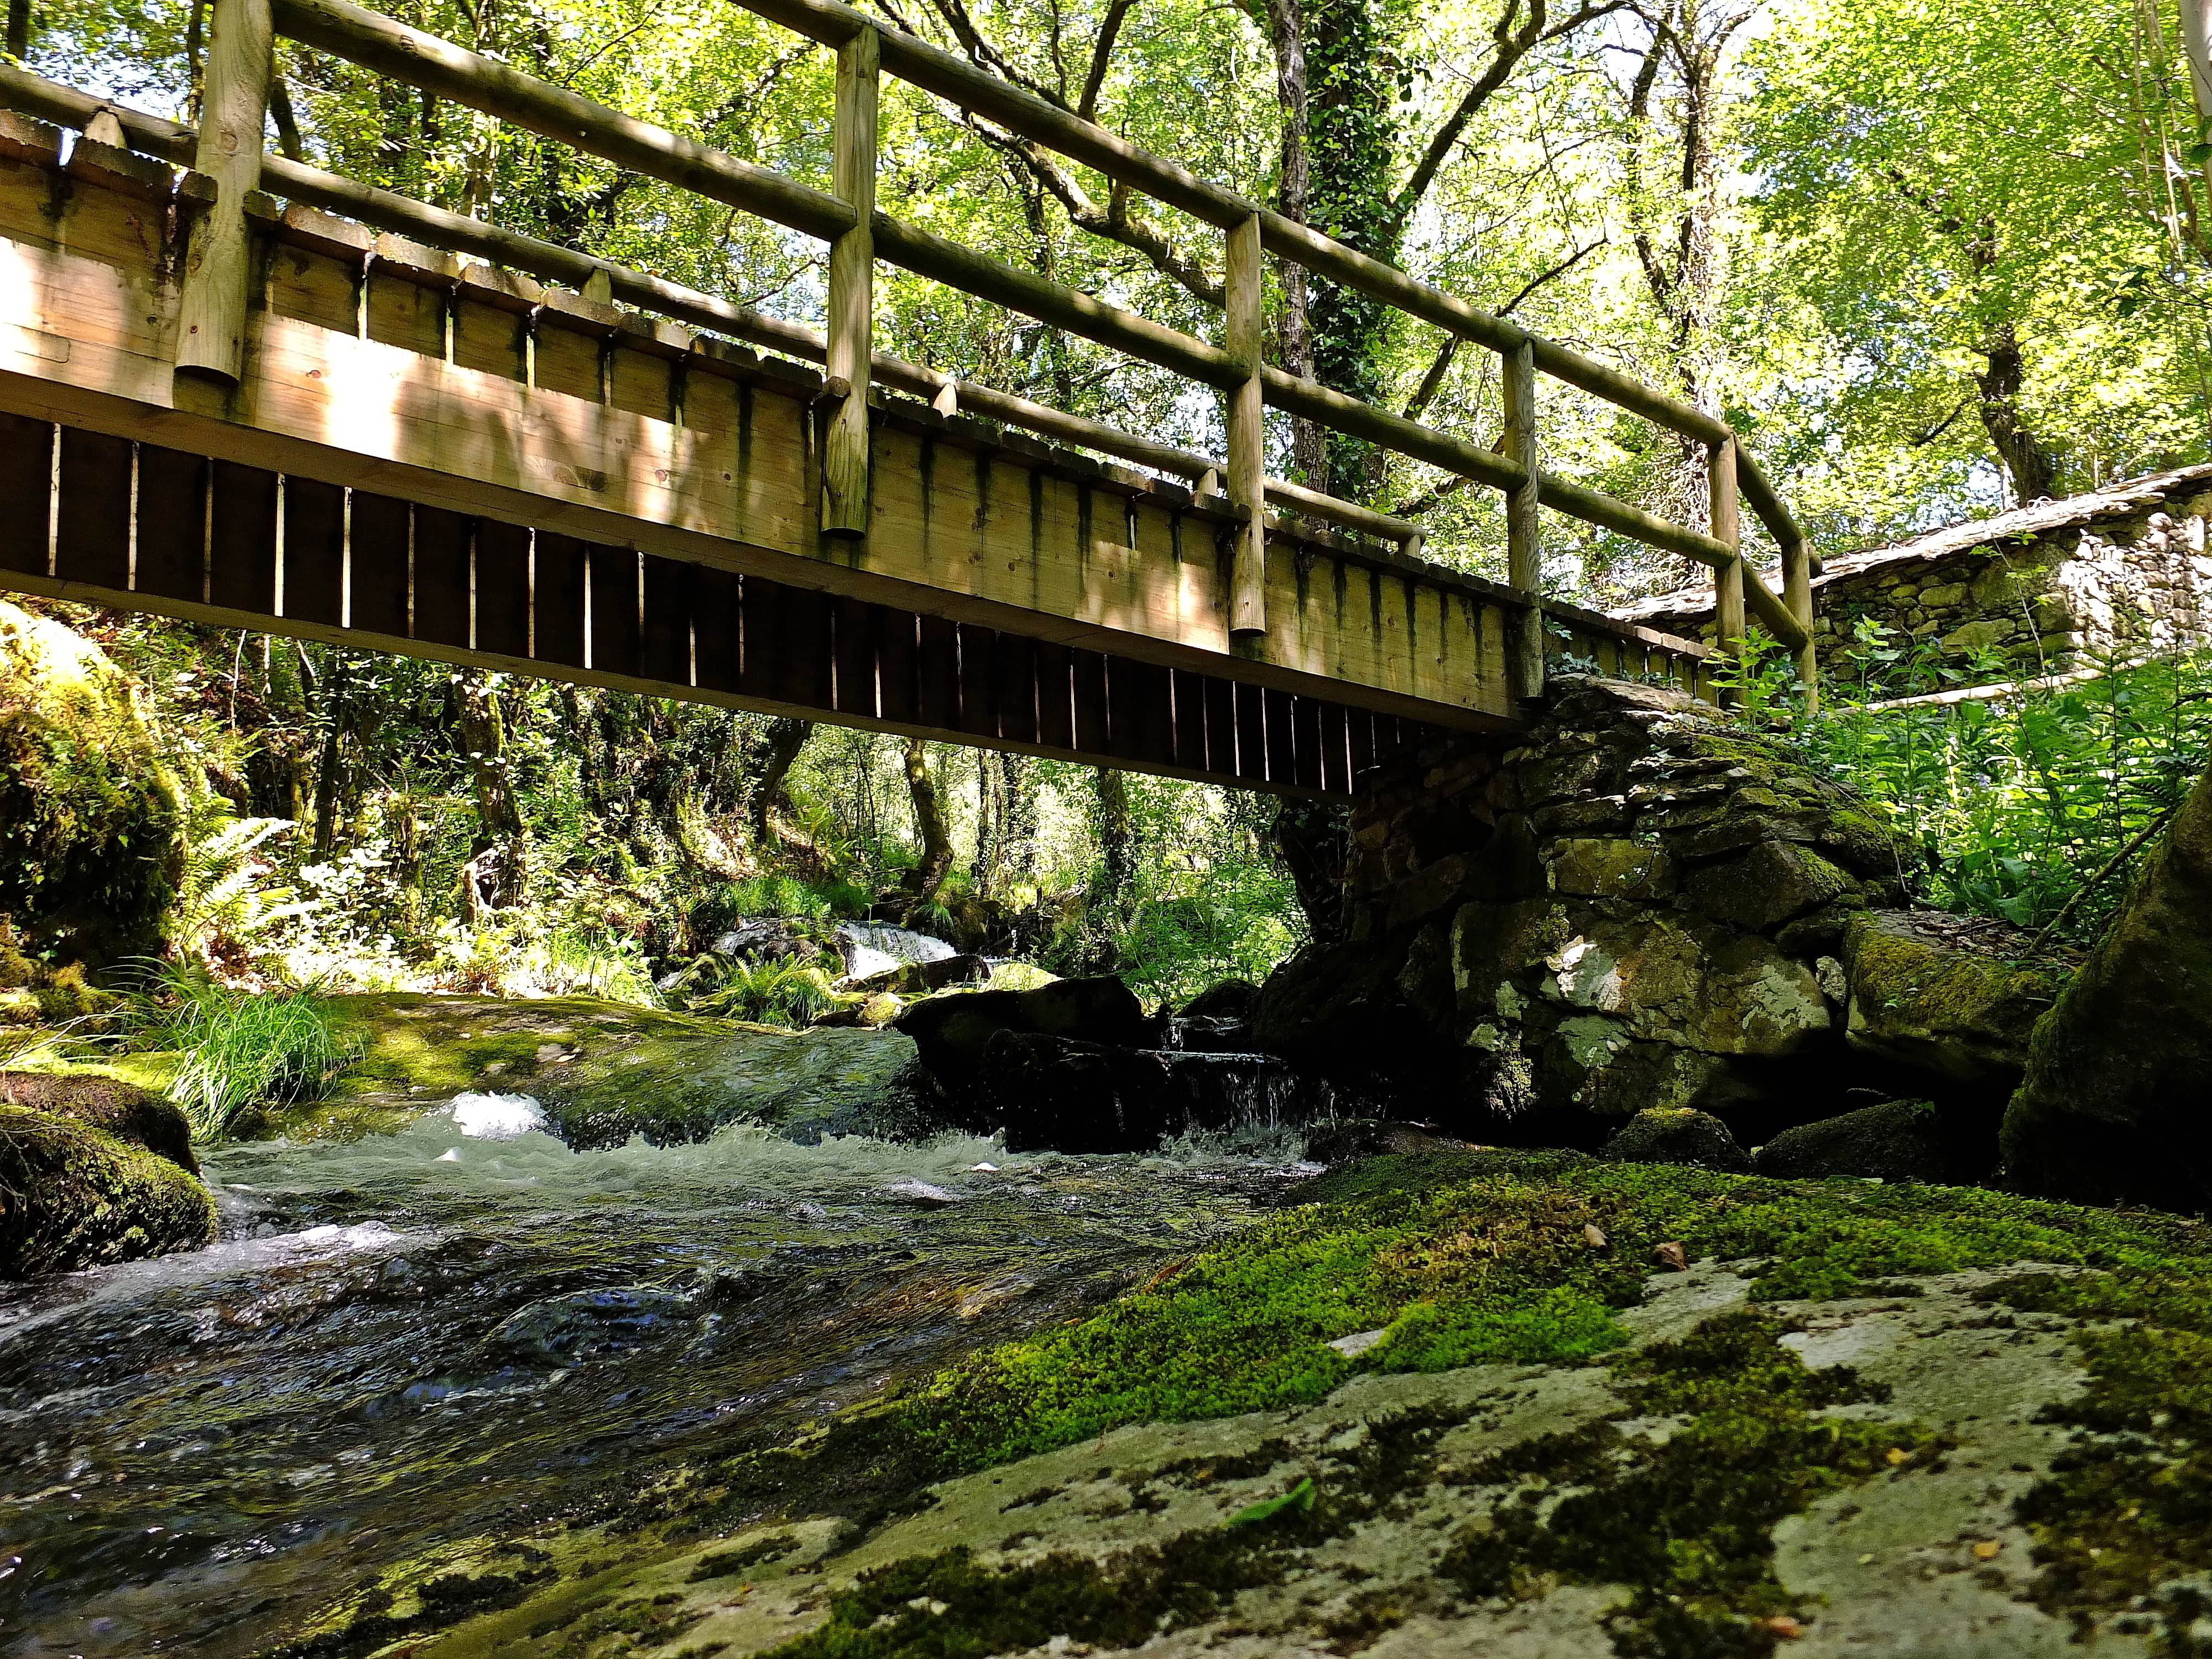
tree, nature, forest, bridge, leaf, flower, river, stream, jungle, park, botany, garden, vegetation, rainforest, galicia, pontevedra, woodland, habitat, espana, pontevedragaliciaespa a